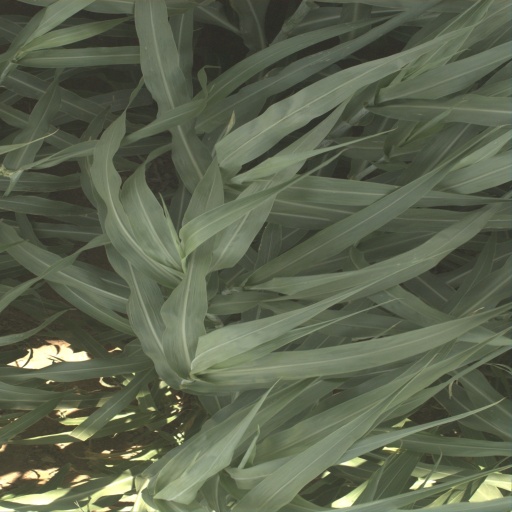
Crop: sorghum